Richard Lester

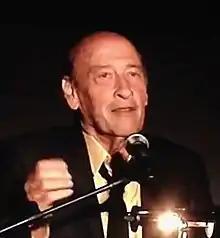
Lester in 2014

Richard Lester Liebman (born January 19, 1932) is an American retired film director, who spent the majority of his professional life in the United Kingdom. He is known for the fast-paced, flamboyant directing he brought to his comedy films, most notably the Beatles' vehicles "A Hard Day's Night" (1964) and "Help!" (1965), and "The Knack ...and How to Get It" (1965).